Sukimasuki

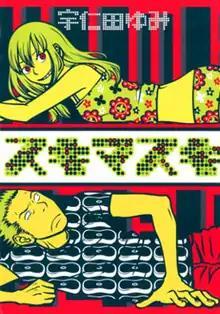
Manga volume cover

is a Japanese coming-of-age manga series written and illustrated by Yumi Unita. It was serialized in Shogakukan's "seinen" manga magazine "Monthly Ikki" from November 2001 to April 2003, and its ten chapters were published in a single "tankōbon" volume in July 2003. It was adapted into a live action film that premiered in February 2015.